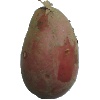
Label: Potato Red 1